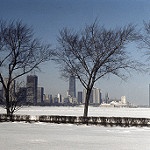
Label: buildings